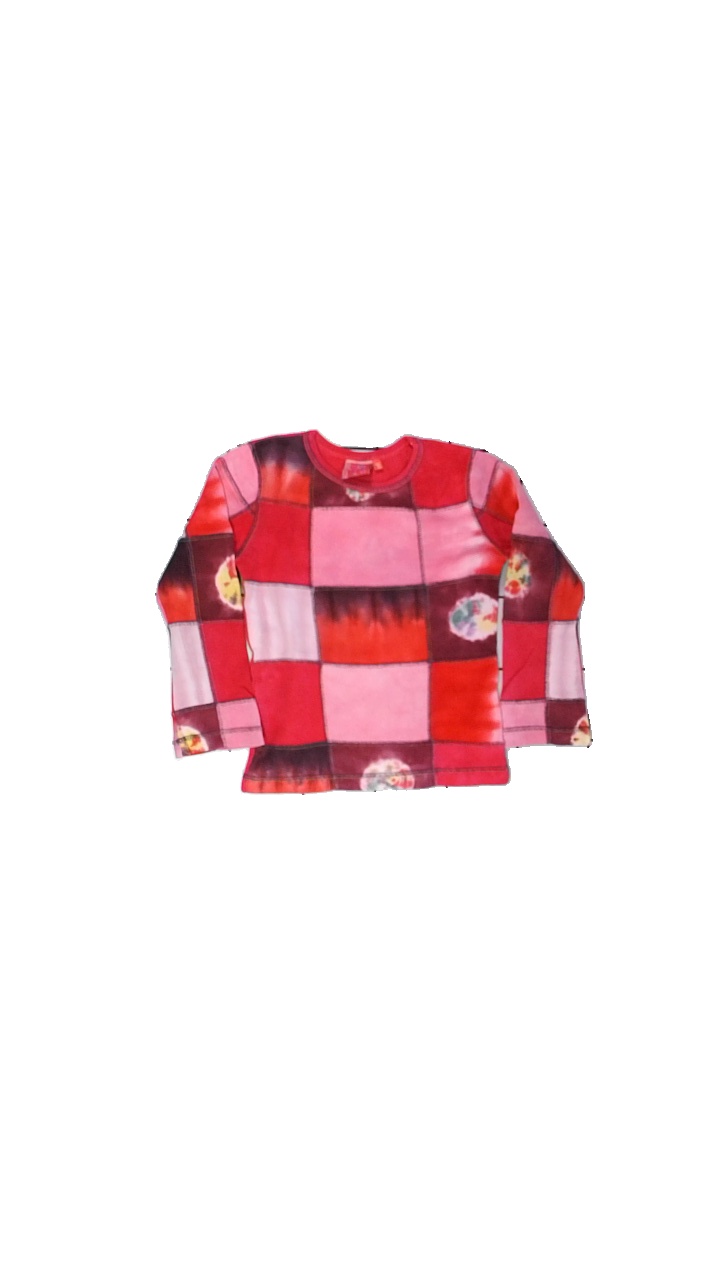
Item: Shirt (Children)
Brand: Indiska
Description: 90's shirt
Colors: Pink, Purple, Yellow
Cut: Regular
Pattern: Other
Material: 100% cotton
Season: All
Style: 90s
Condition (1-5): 1
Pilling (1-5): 1
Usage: Recycle
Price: <50